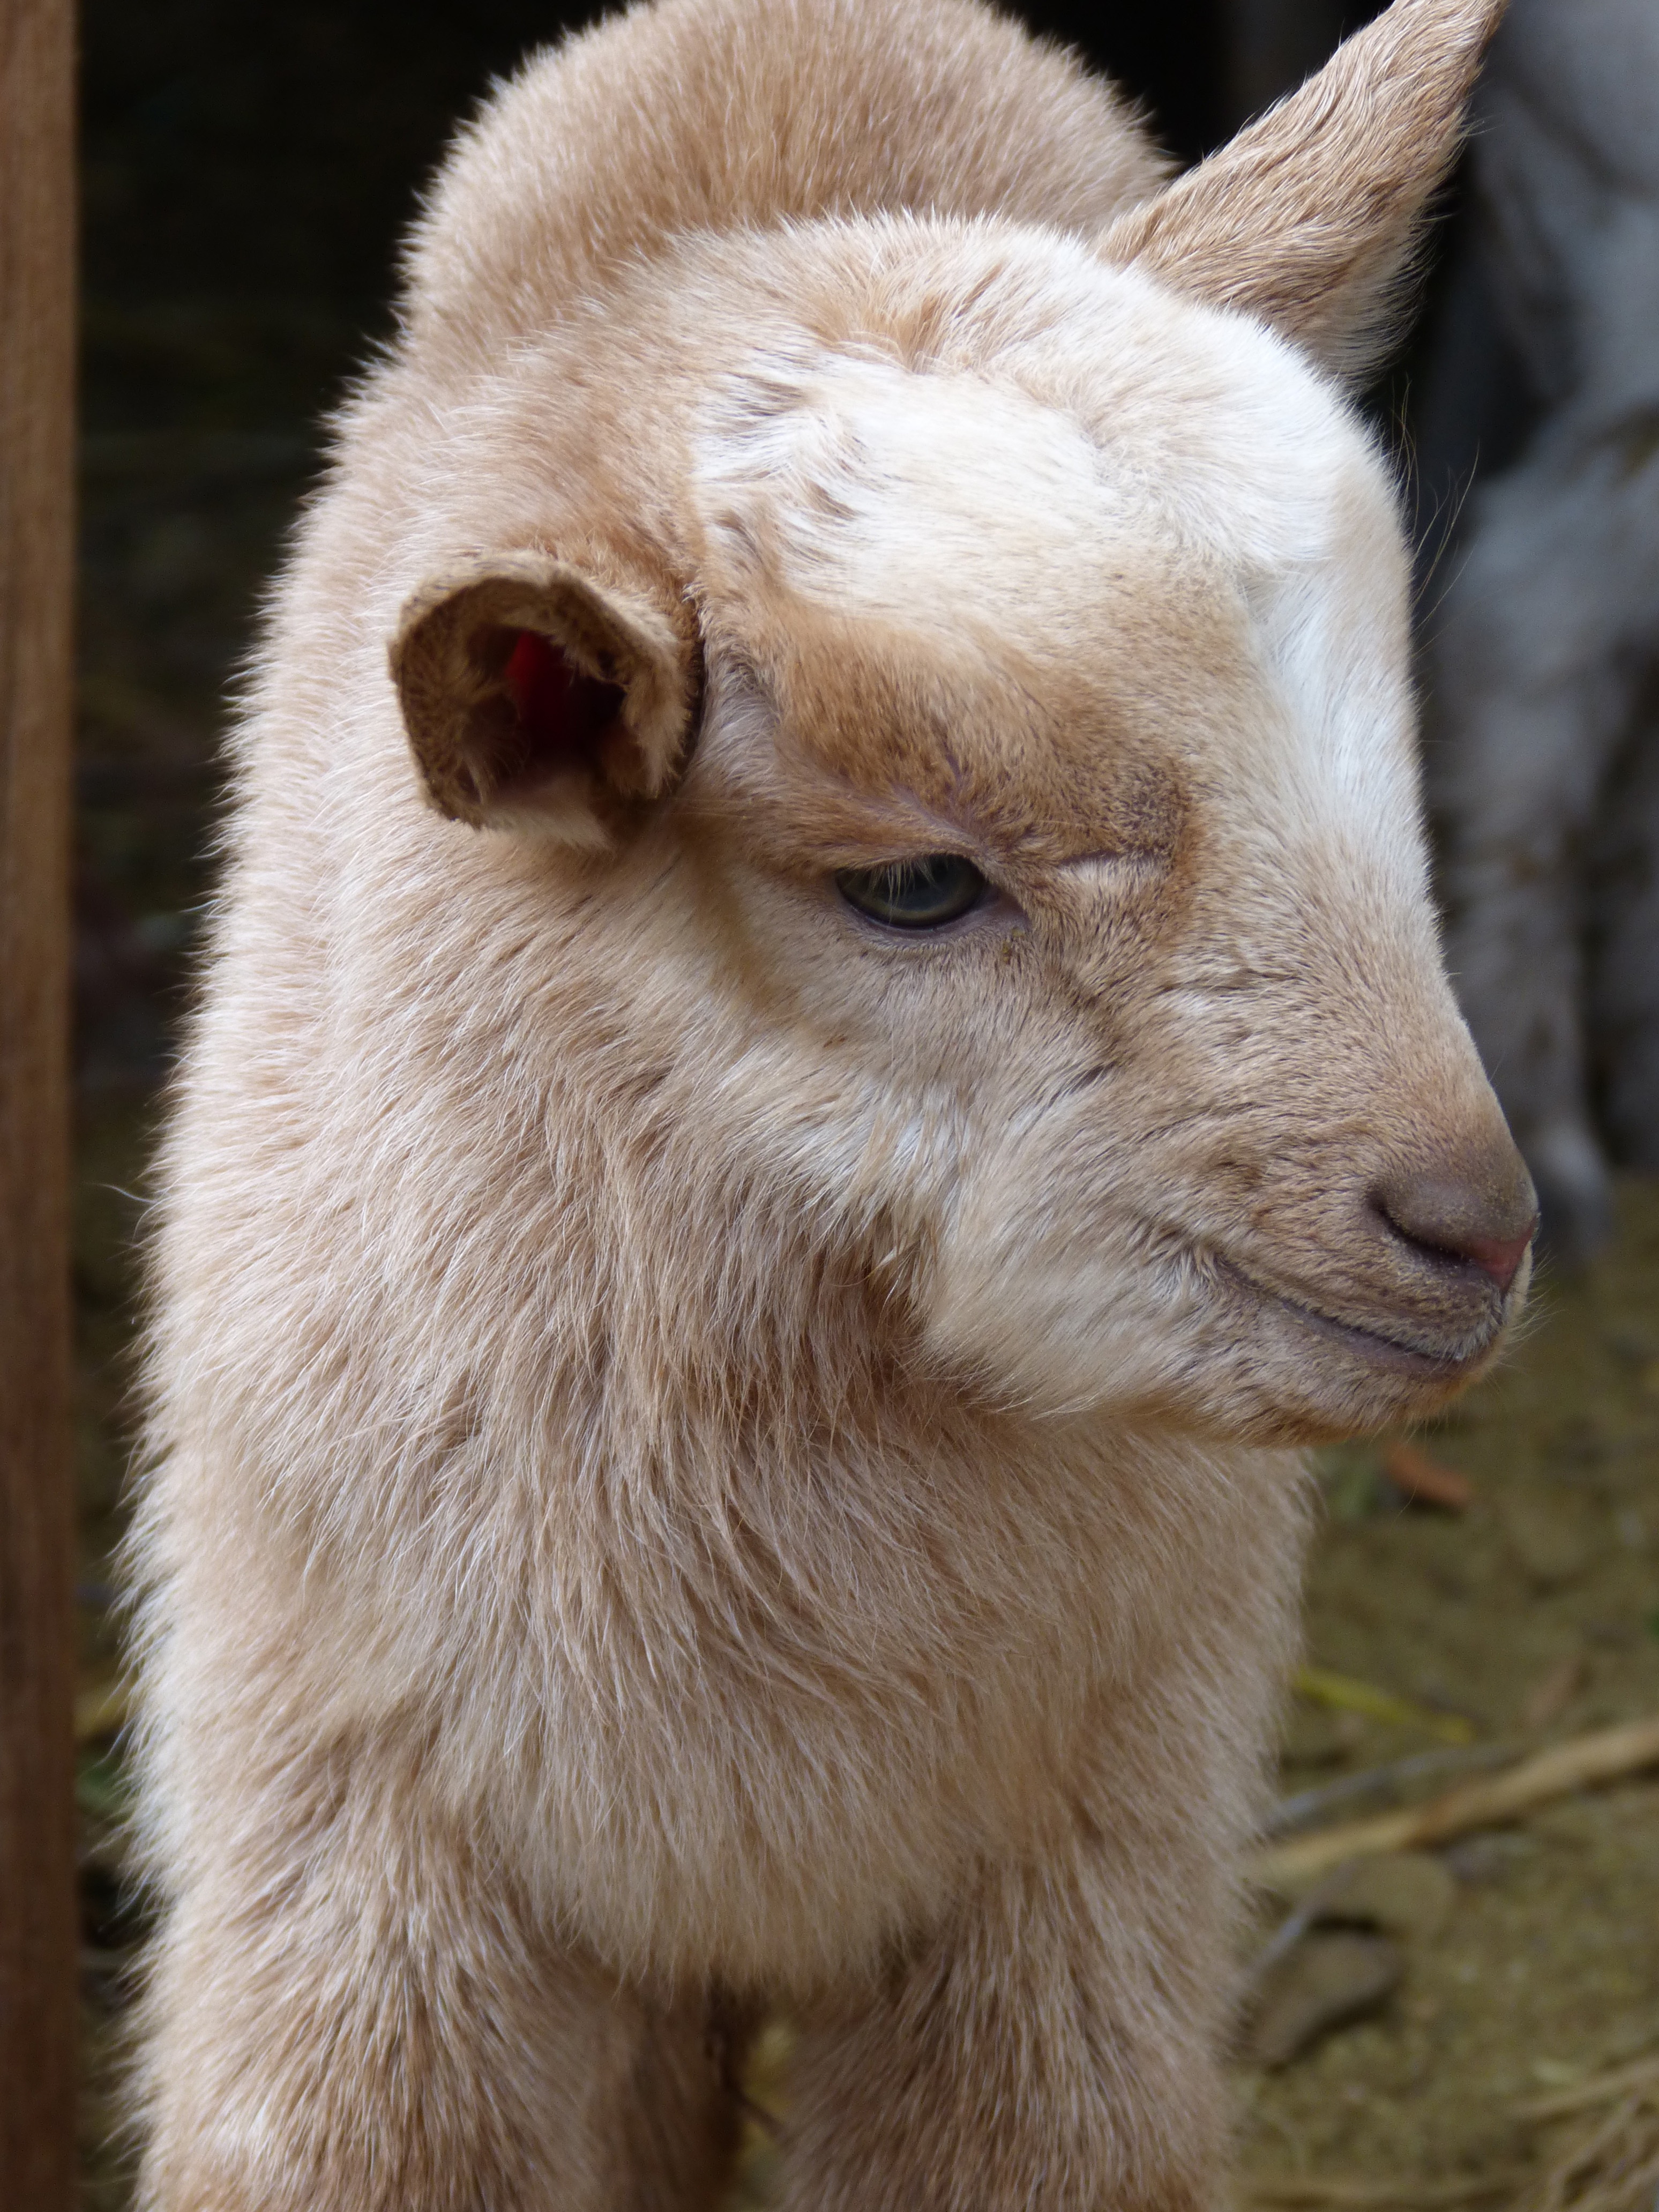
kid, wildlife, goat, sheep, mammal, fauna, close up, goats, snout, newborn, vertebrate, sheeps, breeding, barbary sheep, cow goat family